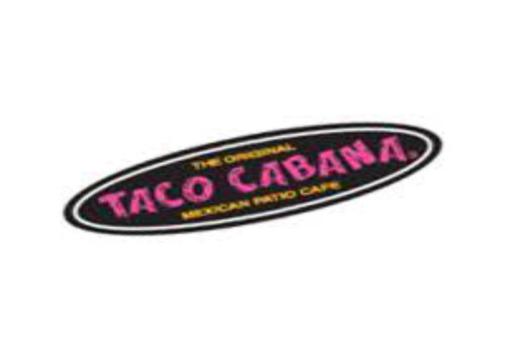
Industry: Food